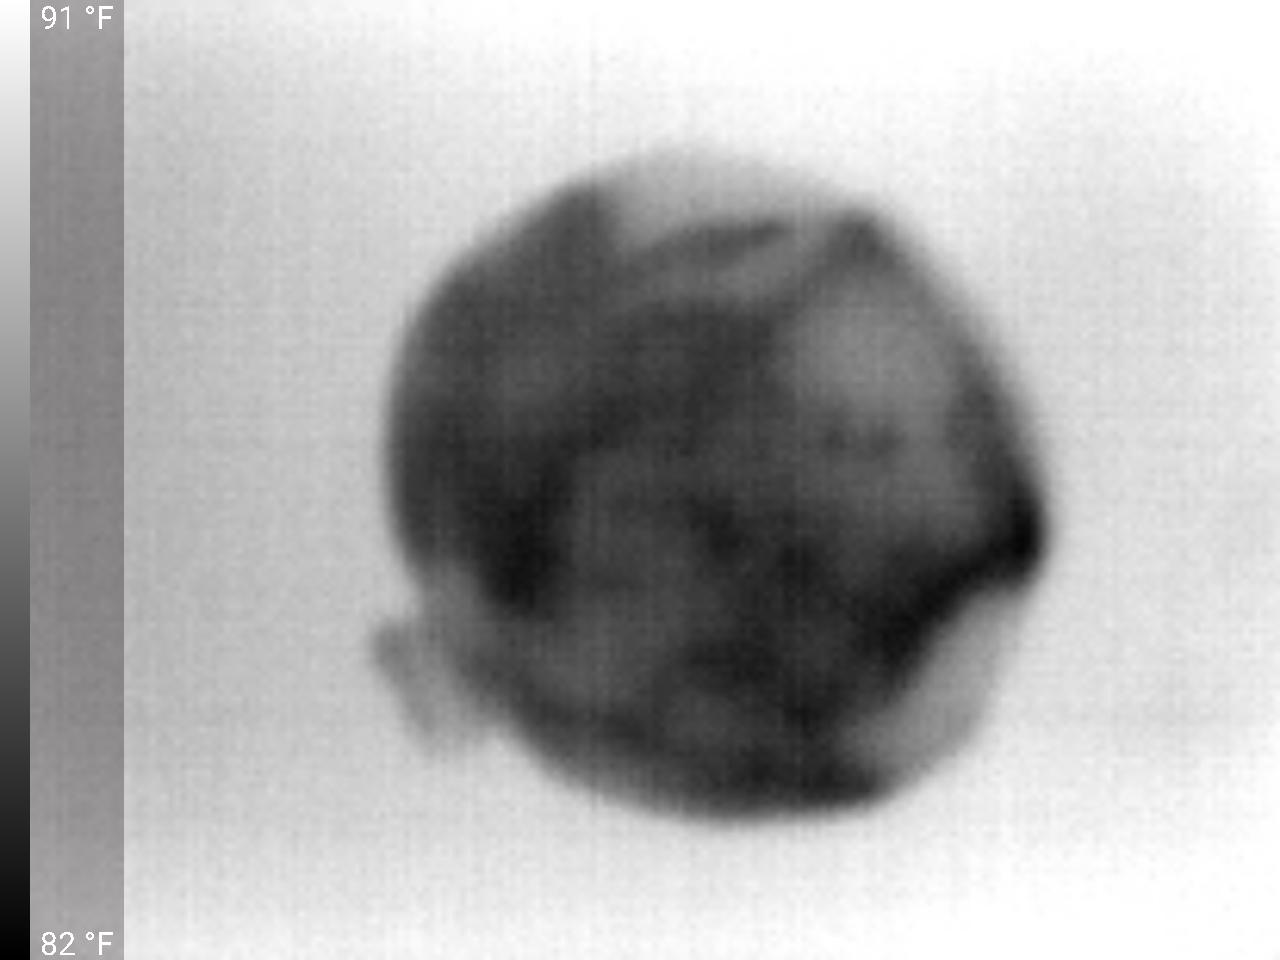
Label: Major Defect